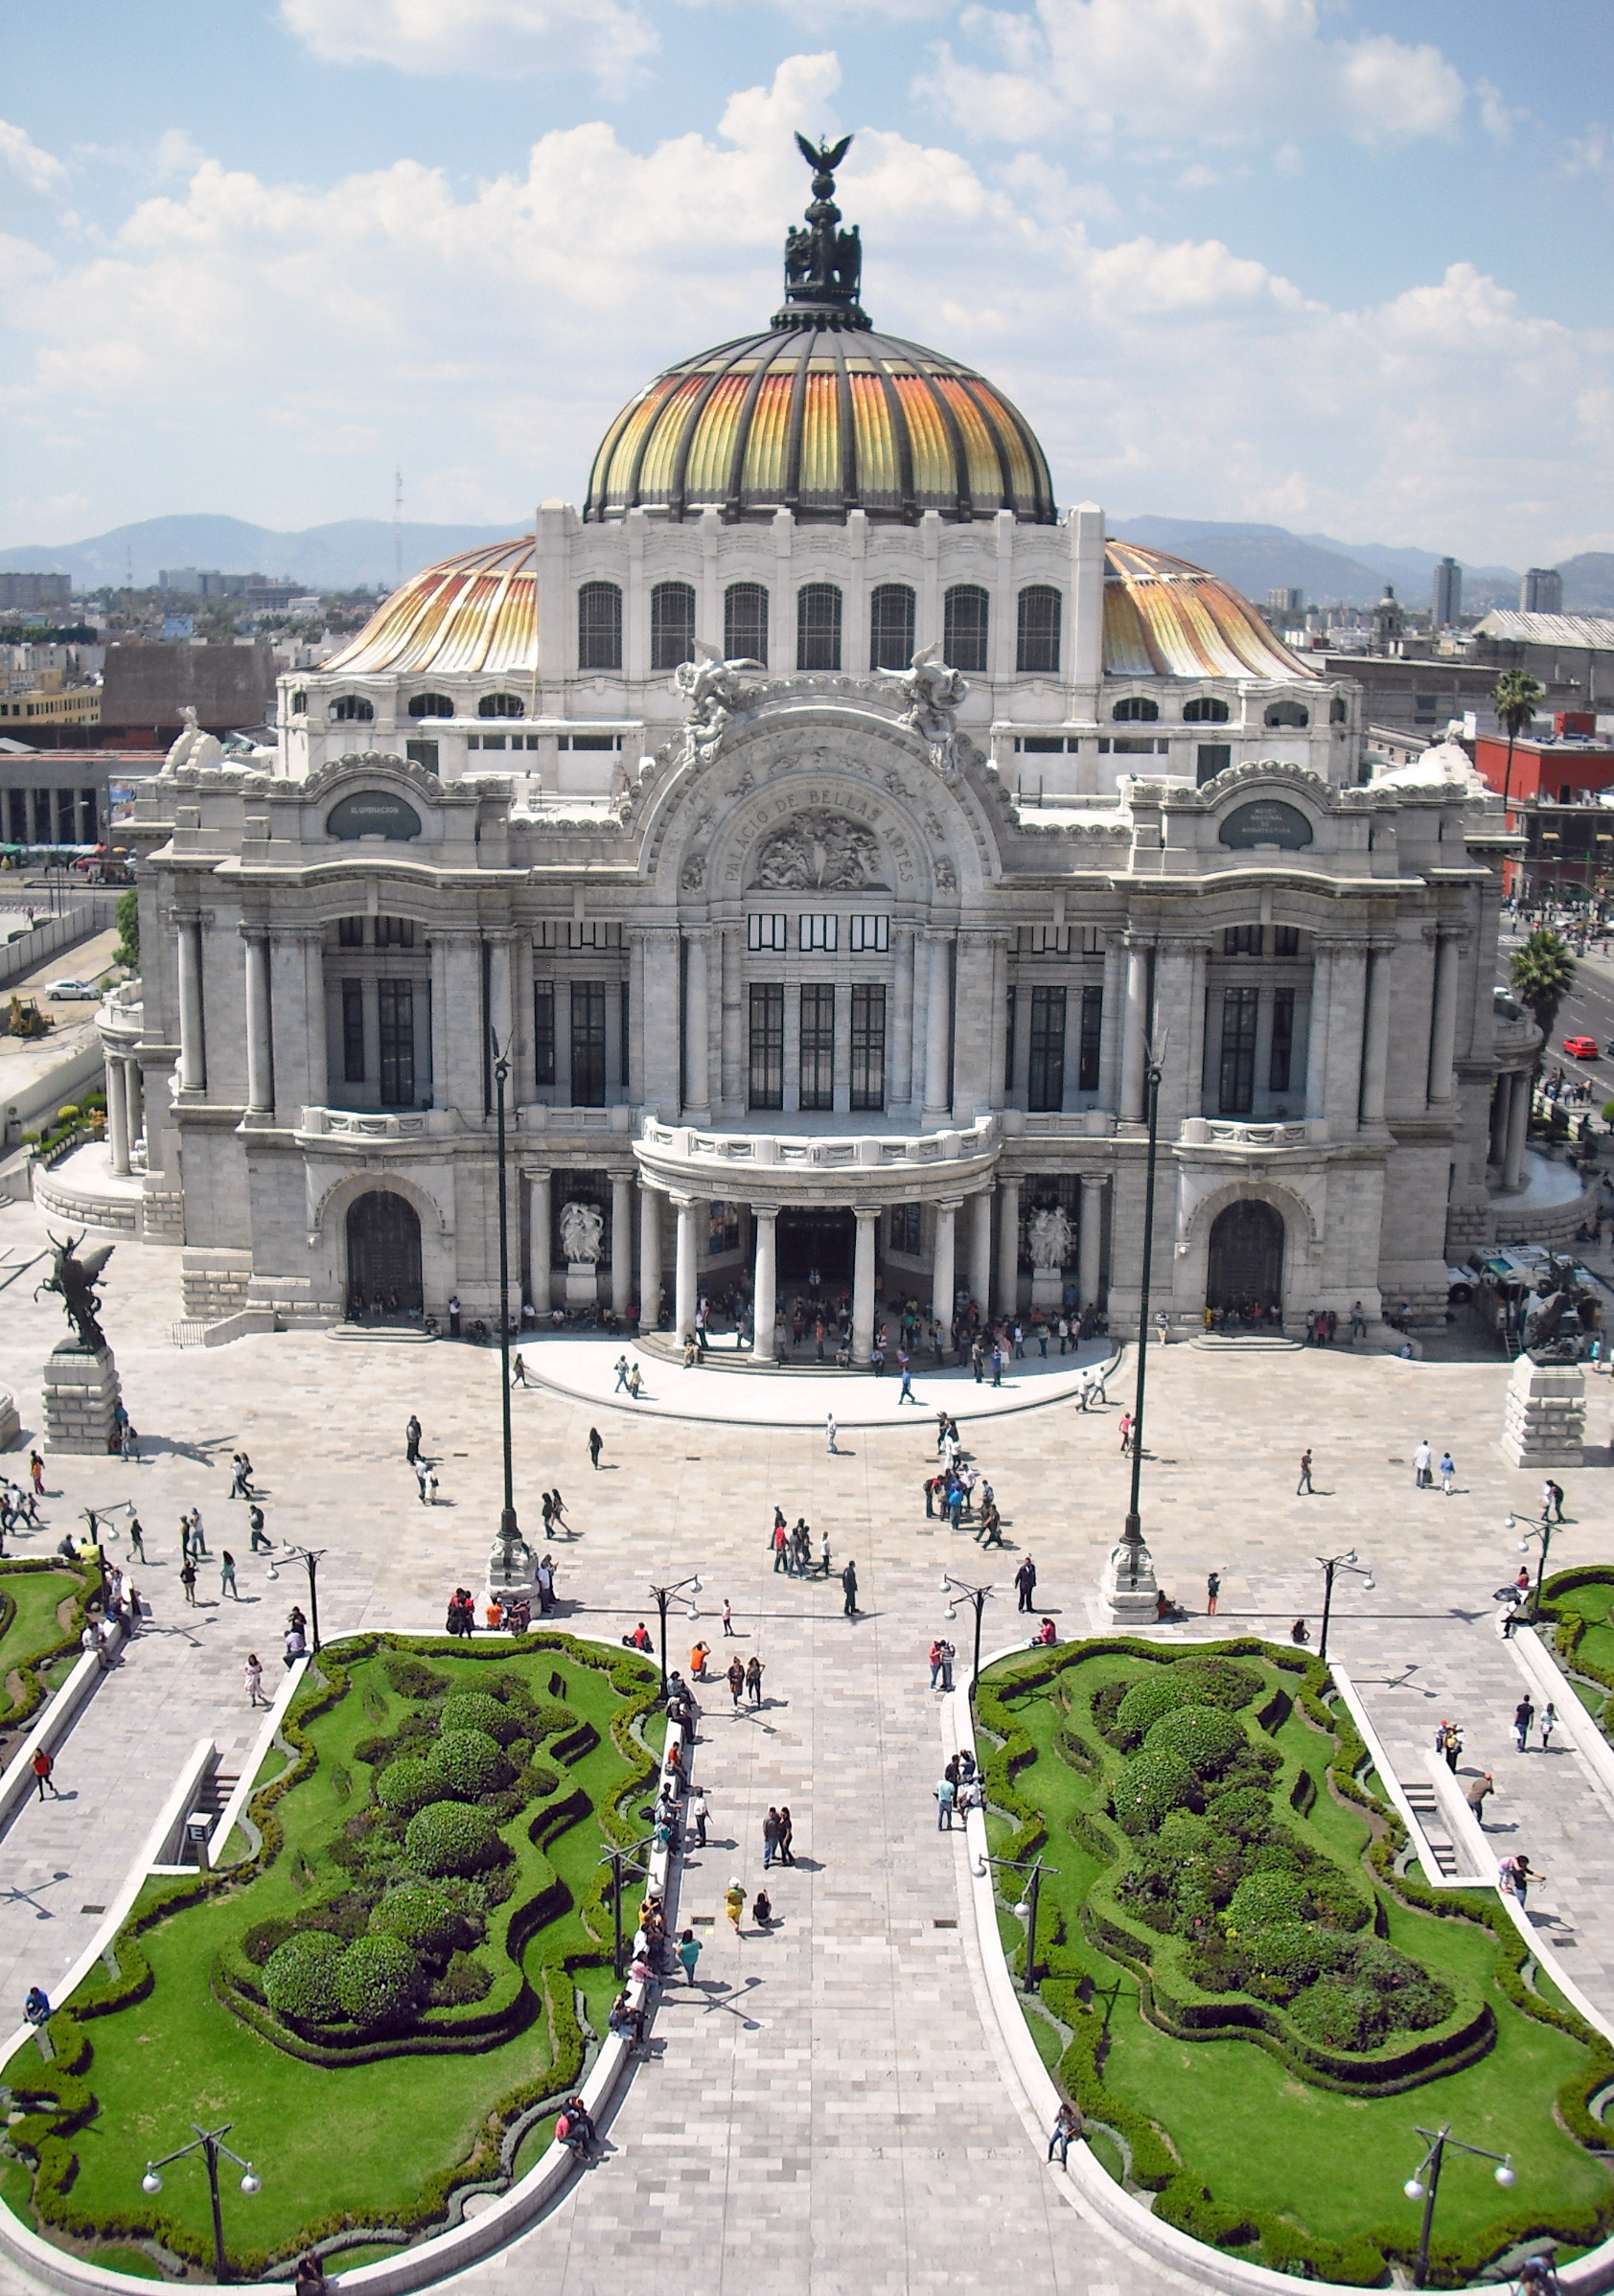
architecture, structure, town, building, palace, city, urban, monument, cityscape, museum, opera, plaza, landmark, stadium, theatre, art, mexico, marble, culture, history, town square, dome, estate, cultural, neighbourhood, aerial photography, urban area, sport venue, bellas artes